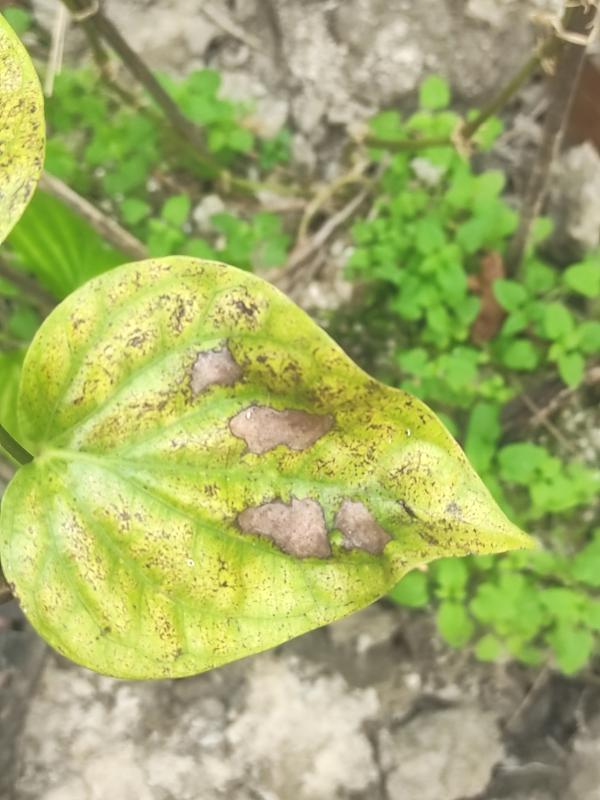
Label: Fungal_Brown_Spot_Disease